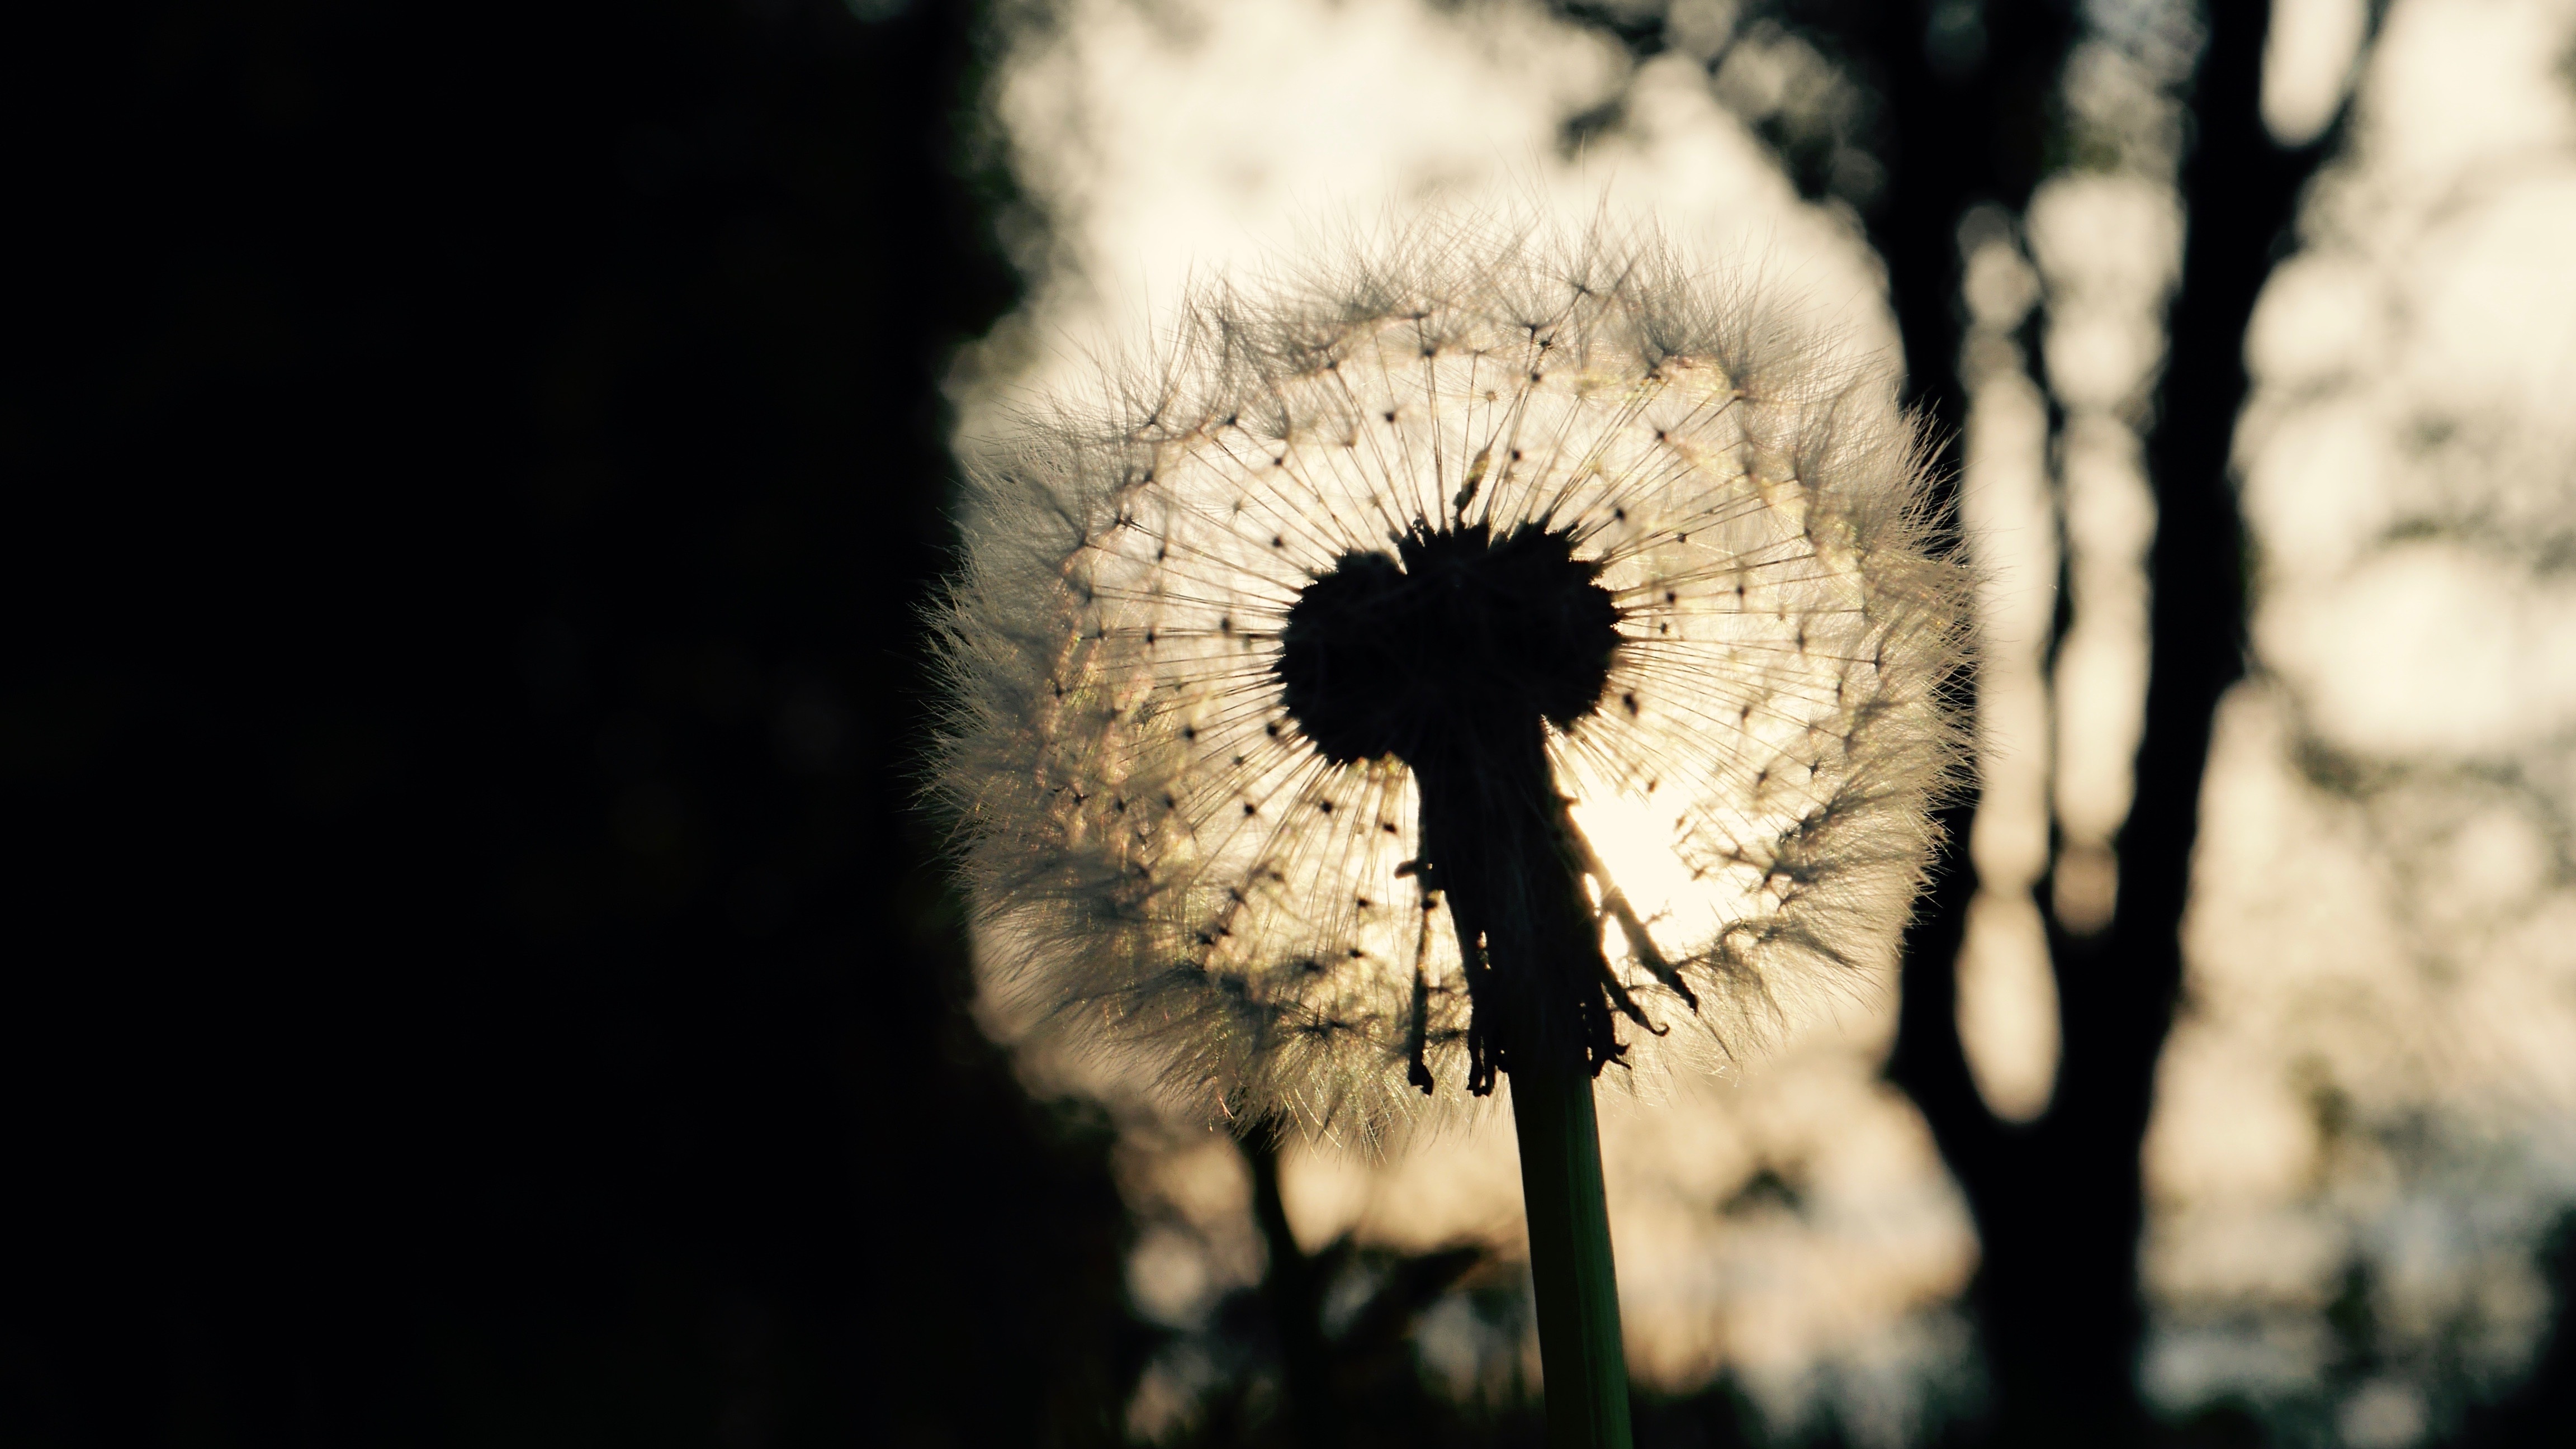
nature, black and white, plant, white, photography, dandelion, sunlight, leaf, flower, shadow, monochrome, flora, close up, back light, macro photography, flowering plant, monochrome photography, land plant